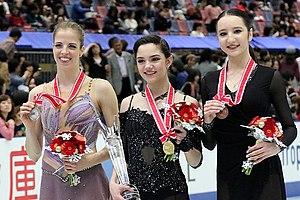
Le Trophée NHK est une compétition internationale de patinage artistique qui se déroule au Japon au cours de l'automne. Il accueille des patineurs amateurs de niveau senior dans quatre catégories: simple messieurs, simple dames, couple artistique et danse sur glace.